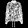
Label: Coat